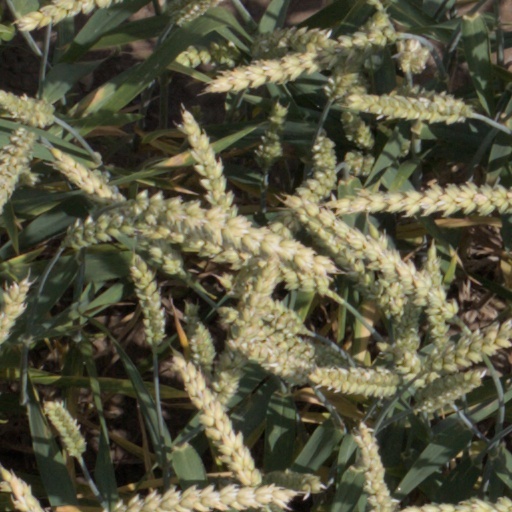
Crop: wheat